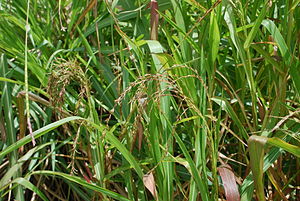
Teosinte
Teosinte (Zea mays).
"Teosinte er det fælles navn for en række underarter til Majs. Det er græsser, som alle stammer fra Mellemamerika, hvor mindst én af dem har været brugt som udgangspunkt for det krydsnings- og udvælgelsesarbejde, der førte frem til de dyrkede former af majs. Skønt teosinte ikke ligner majs synderligt meget, har lokalbefolkningen i Guatemala og Mexico bevaret en viden om dette forhold, der kommer til udtryk i tilnavnet ""majsens mor"".